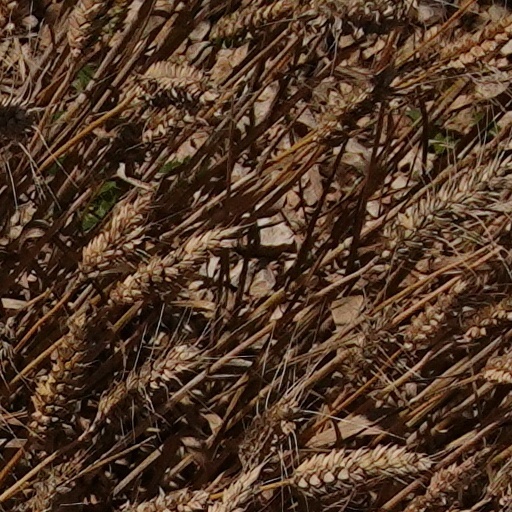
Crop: wheat